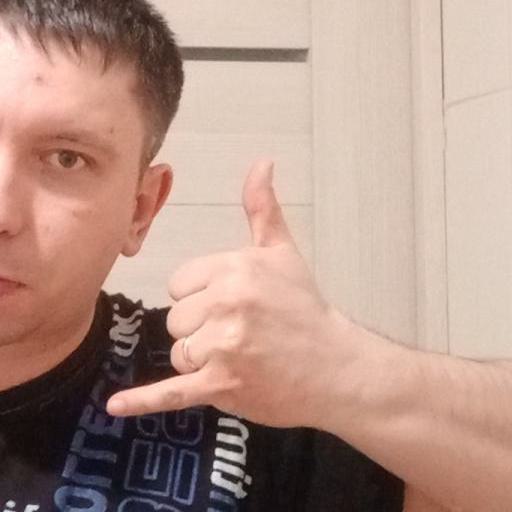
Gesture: call